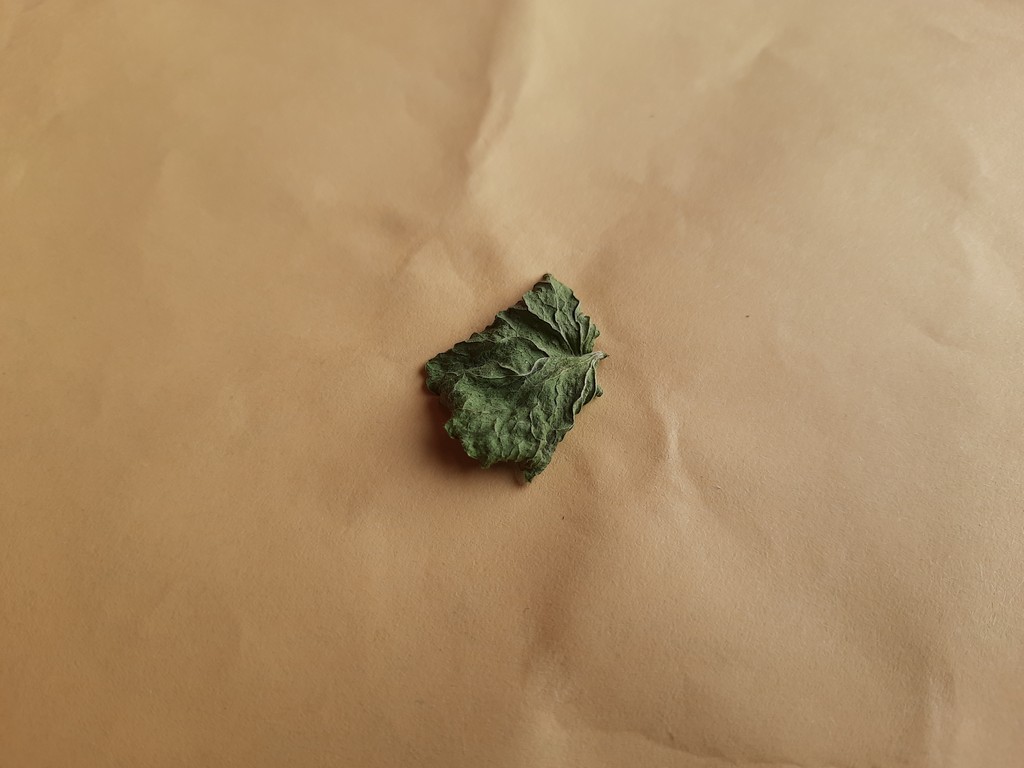
Label: Dried